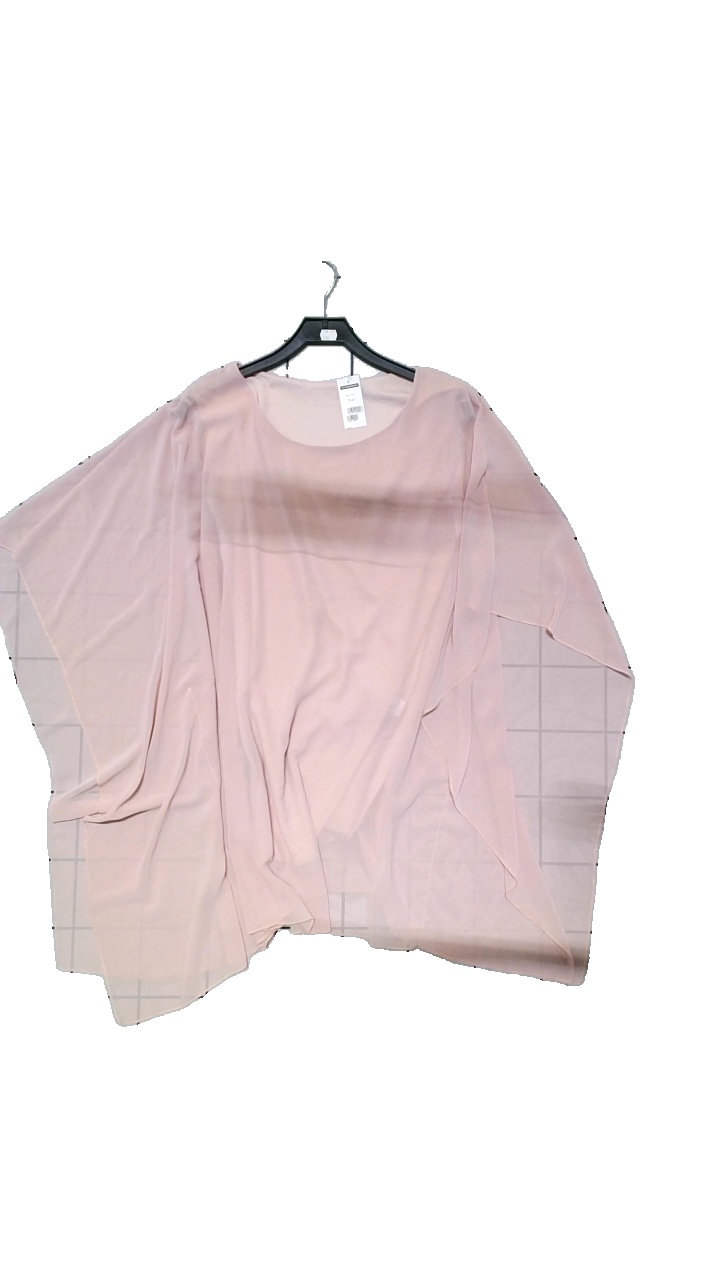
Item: Blouse (Ladies)
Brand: United Colors Of Beneton
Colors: Pink
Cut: Loose
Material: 95% polyester, 5% elastane
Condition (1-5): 5
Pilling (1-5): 3
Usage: Reuse
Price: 50-100